Hippolyte Müller

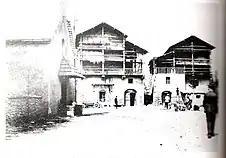
The Alpine Village at the International Exhibition of Hydropower and Tourism in 1925

The International Exhibition of Hydropower and Tourism took place in Grenoble in 1925. As part of the Alpine Village exhibition, Müller helped to build a life-sized replica of the church and two houses from the village of Saint-Véran in the Hautes-Alpes. Müller also sourced traditional alpine furniture from the region to decorate the interiors.